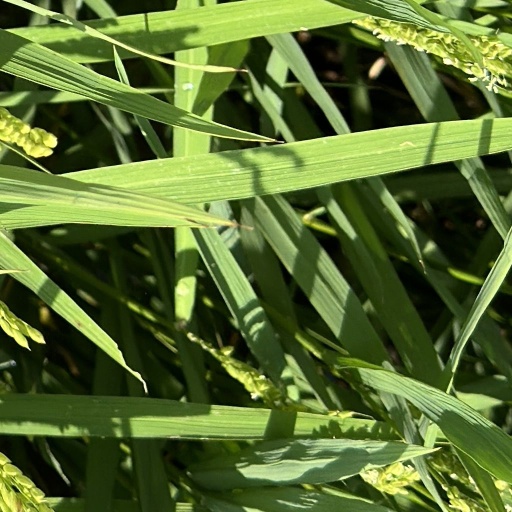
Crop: rice